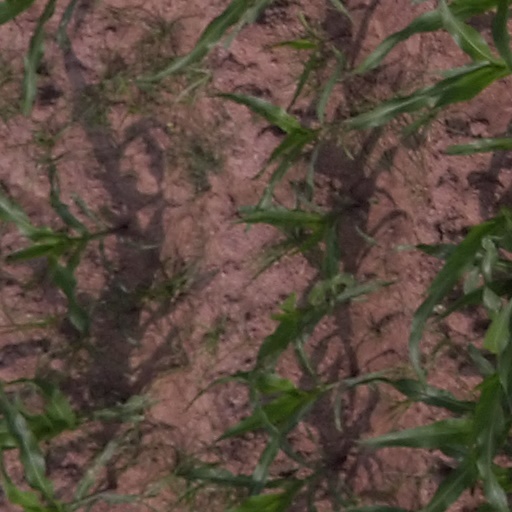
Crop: maize; corn